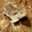
Label: frog